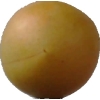
Label: cherry_wax